Frans Sammut

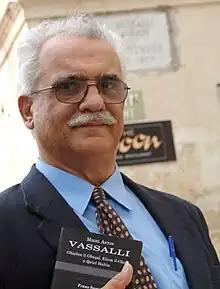
Frans Sammut holding Vassalli's collection of Maltese proverbs. December 2006.

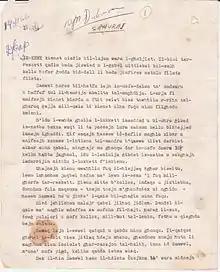
"Samuraj", page 1 (original manuscript, Sammut Family Archives)

Sammut was born in Zebbug, Malta. He was later married to Catherine née Cachia, with whom he had two sons, Mark and Jean-Pierre. His granddaughter, Katrine Sammut, is a Latvian author, who wrote "Pino un Maksis vieni mājās".